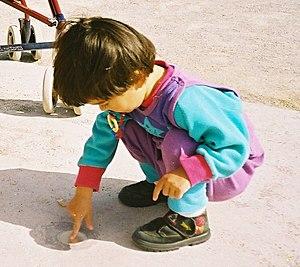
Les différences de genre en psychologie humaine se réfèrent aux différences observées entre hommes et femmes dans les domaines habituellement étudiés dans cette discipline par le biais de méthodes scientifiques.